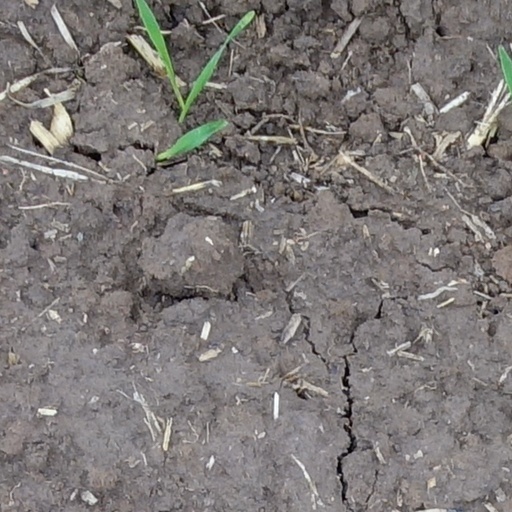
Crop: wheat